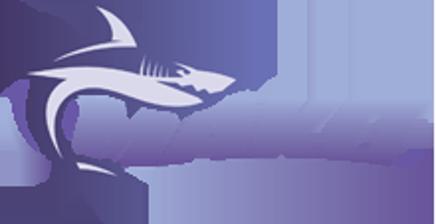
Building: Mako (roller coaster)
Country: United States of America
Year built: 2016
Ride at SeaWorld Orlando Mako Lift hill of Mako SeaWorld Orlando Location SeaWorld Orlando Park section Sea of Mystery Coordinates 28°24′34″N 81°27′33″W / 28.40955°N 81.45915°W / 28.40955; -81.45915 Status Operating Soft opening date June 2, 2016 ( 2016-06-02 ) Opening date June 10, 2016 ( 2016-06-10 ) General statistics Type Steel Manufacturer Bolliger & Mabillard Model Hyper Coaster Track layout Out and back Lift/launch system Chain Height 200 ft (61 m) Drop 200 ft (61 m) Length 4,760 ft (1,450 m) Speed 73 mph (117 km/h) Inversions 0 Height restriction 54 in (137 cm) Trains 3 trains with 7 cars. Riders are arranged 4 across in a single row for a total of 28 riders per train. Music Rick McKee Quick Queue available Mako at RCDB Video Mako is a steel roller coaster located at SeaWorld Orlando in Orlando, Florida , United States. Manufactured by Bolliger & Mabillard , the hypercoaster model opened to the public on June 10, 2016. Mako is named after the mako shark and is located in the Sea of Mystery section of the park. It reaches a height of 200 feet (61 m), a maximum speed of 73 mph (117 km/h), and features a track length of 4,760 feet (1,450 m). The roller coaster was marketed as the tallest, fastest, and longest roller coaster in Orlando and has been well-received, ranking every year since its opening in the top 50 of the annual Golden Ticket Awards publication from Amusement Today . It attained its highest ranking of 15 in 2019. The ride is one of eight roller coasters at SeaWorld Orlando and was the first since Manta opened in 2009. History In April 2015, SeaWorld officials began teasing an upcoming announcement of a new thrill ride for their flagship park in Orlando, Florida . At the time, the only detail revealed was that the roller coaster would be 200 feet in height and would become the longest, tallest, and fastest roller coaster in the city. A month later on May 13, 2015, SeaWorld filed a trademark with the United States Patent and Trademark Office for the name "Mako" along with "Reef Hunter". On May 27, 2015, SeaWorld officially announced the construction of Mako, which was named after the mako shark . The mako has been identified as the fastest species of shark in the ocean. During the time of announcement, a simulated point-of-view shot was released depicting the ride's intended route along the park's lagoon. On August 17, 2015, the first pieces of track began to ship from Ohio to Orlando, and started to arrive on site two days later. On January 6, 2016, the roller coaster's lift hill was topped-out . The first car of the train was shipped and revealed on February 16, 2016, with the car design exhibiting the face of a mako shark. On March 15, 2016, the last piece of track was put into place. In April 2016, SeaWorld began showing a presentation called "Mako Rising" previewing the upcoming roller coaster in their Nautilis Theater, and later testing began on the ride with the park releasing an on-ride POV. Mako's soft opening was on June 2, 2016, with the official media day to introduce the roller coaster being hosted on June 9, 2016. A day after, its official opening to the public was on June 10, 2016. In addition to the ride's opening, a summer-dedicated event named "Summer of Mako" was hosted from June to August 2016 throughout the park and its sister water-park Aquatica Orlando . Ride experience Entrance and queue area The roller coaster is themed to the mako shark. Similarly the 2-acre (0.81 ha) park area around it, entitled "Shark Wreck Reef", is themed to sharks. The area features recycled art, a mural created by Guy Harvey , and educational pieces about human and shark interactions. As guests go through the queue area , various educational displays and an additional Guy Harvey exhibit can be seen. The queue of the ride consists of a wooden pier, where the riders are situated under while waiting. During the queue, guests take on the point of view of a mako shark as it traverses through preying grounds. The theme of Mako's station is a shipwreck . Different sections of an original musical score is played throughout the queue and loading station, as well as the plaza area beneath the coaster's climactic loop. SeaWorld commissioned the 32-minute score, which was composed and produced by Rick McKee. Before the ride's train dispatches, a panel located above the riders shows scenes of shadowy figures consisting of a group of sharks migrating forward with accommodating visuals and sound. Layout After leaving the station, the train makes a small right turn to a 200-foot (61 m) lift hill (which is right next to Kraken's dive loop) to begin its ascent. After reaching the top, it enters a 200-foot (61 m) drop, in which the train reaches at a top speed of 73 miles per hour (117 km/h). Then, the train makes a tall, overbanked turn, hugging the side of the lake, before an airtime hill. After the hill, the track reverses direction via a Hammerhead turn . Traveling over another camelback hill, there is a series of airtime hills as the track travels back along the lake before hitting the mid-course brake run. Off the mid-course brakes, the track makes a small left turn under the lift hill and goes into another airtime hill. After it makes a banked turn to the right, the track goes into another banked turn to the left over a part of the park's lagoon and then hits the final brake run . Characteristics Track Mako's train as it traverses through the final turn over water. The steel box track of Mako is 4,760 feet (1,450 m) long and the lift is approximately 200 feet (61 m) high. The track pieces were shipped on flatbed trucks from Clermont Steel Fabricators in Batavia, Ohio to Orlando, Florida where they were assembled. The track of the roller coaster is purple with the supports colored blue. The roller coaster was designed to have nine airtime moments and a third of the layout traverses over water. Trains Mako operates with lead and fiberglass trains each containing seven cars. Every seat has its own lap bar restraint and each car seats four riders in a single row for a total of 28 riders per train. The trains were designed with the physiology of a mako with gills on either side of the train, and feature polyurethane wheels that help to reduce friction on the track. They were manufactured by Bolliger & Mabillard in Switzerland . Reception View of Mako from across park's lake showing the lift hill and end of layout. Mako has been positively received among guests and critics. Dewayne Bevil from the Orlando Sentinel described the ride as "breathtaking" and stated "SeaWorld has delivered on its marketing promise with the fastest, tallest, longest coaster in the Orlando market". Marjie Lambert from the Miami Herald commented that the ride was like a "retro coaster" and mentioned "its design is reminiscent of old wooden coasters where the track couldn’t be shaped into the pretzels and upside down loops that are so popular in today’s steel coasters". Sharon Wynne from the Tampa Bay Times suggested "it will likely to take two or three more trips on this coaster to appreciate all its tricks" and coaster enthusiast Jim Terry attending the soft opening had acclaimed it was the best roller coaster in Florida. Arthur Levine of USA Today remarked that "it's more than enough to get pulses racing and senses heightened, but not so much as to cause tunnel vision, grayouts, or other unpleasant side effects". Elle Gordon of the Irish Independent likened the "weightless airtime" as a highlight of her park visit and added it was well worth a night time ride. Russell Meyer of Theme Park Insider observed the themeing of the roller coaster and its surrounding area was "excellently done" with the accommodating effects and music a "nice touch". Awards Golden Ticket Awards : Best New Ride for 2016 Ranking 3 Golden Ticket Awards : Top steel Roller Coasters Year 2016 2017 2018 2019 2021 2022 2023 2024 Ranking 35 31 17 15 17 16 17 19 See also 2016 in amusement parks References